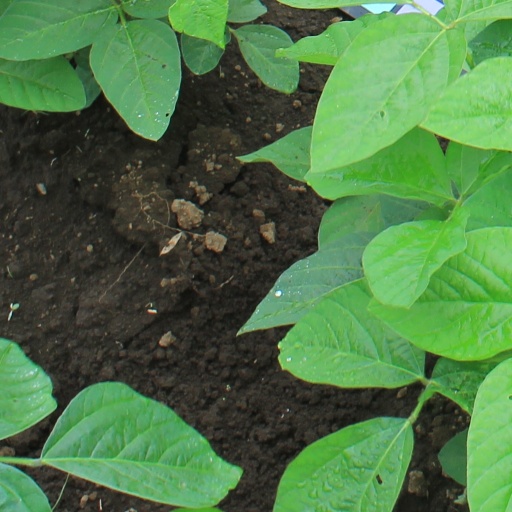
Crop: soybean